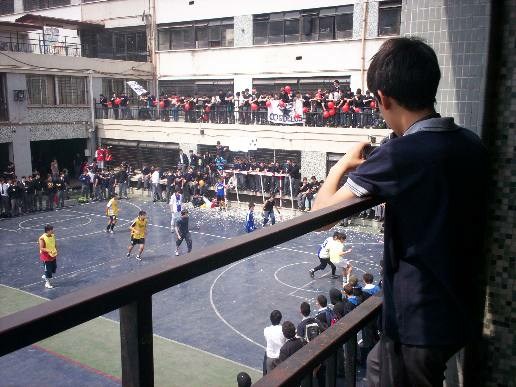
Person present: Yes